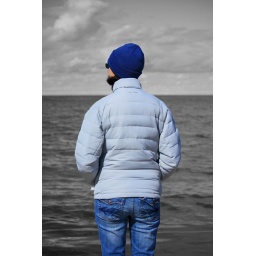
Lake Michigan in the sleeping bear dunes national lakeshore.